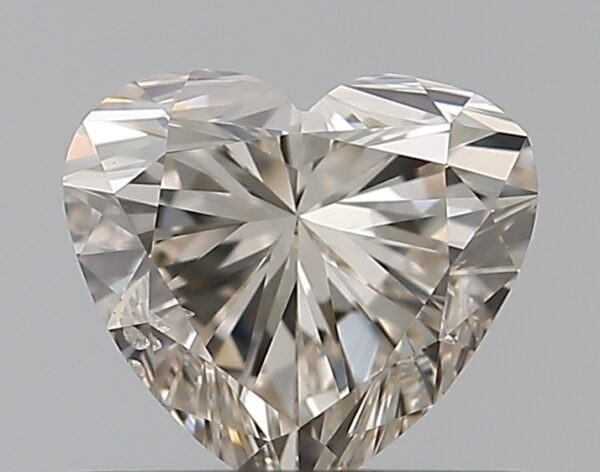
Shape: heart
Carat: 0.5
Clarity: SI1
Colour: L
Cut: EX
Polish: EX
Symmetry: VG
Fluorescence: F
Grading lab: GIA
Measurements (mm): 4.87 x 5.38 x 3.23